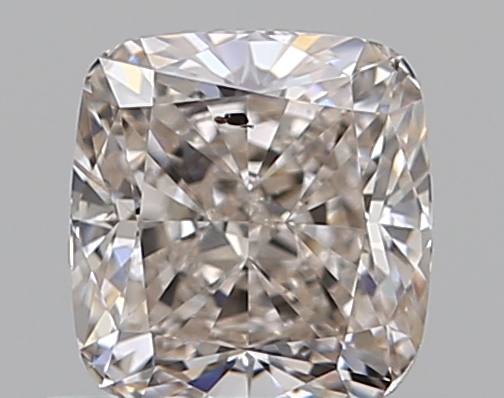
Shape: cushion
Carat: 0.5
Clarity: SI2
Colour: J
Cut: EX
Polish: EX
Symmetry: VG
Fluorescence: N
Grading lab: GIA
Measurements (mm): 4.56 x 4.32 x 2.94